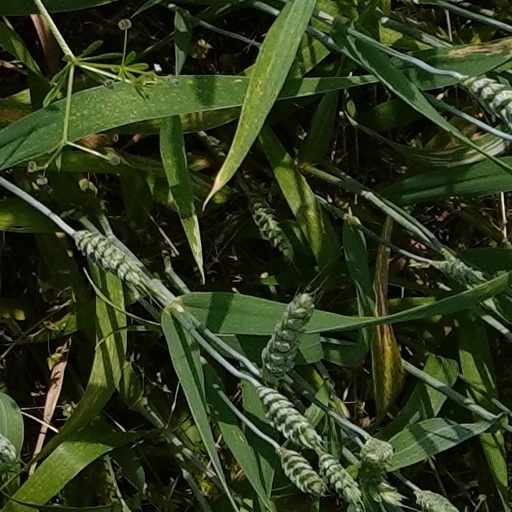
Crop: wheat